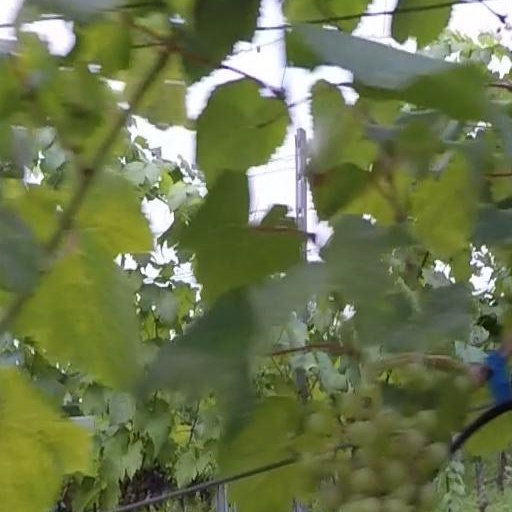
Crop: grape